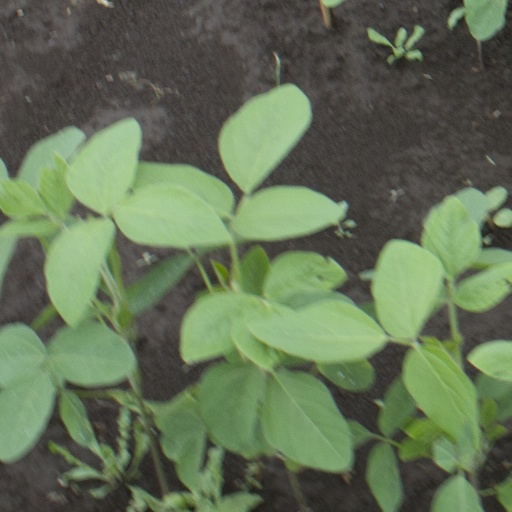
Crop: soybean